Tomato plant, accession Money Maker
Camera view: bottom (45 deg); turntable rotation: 300 degrees
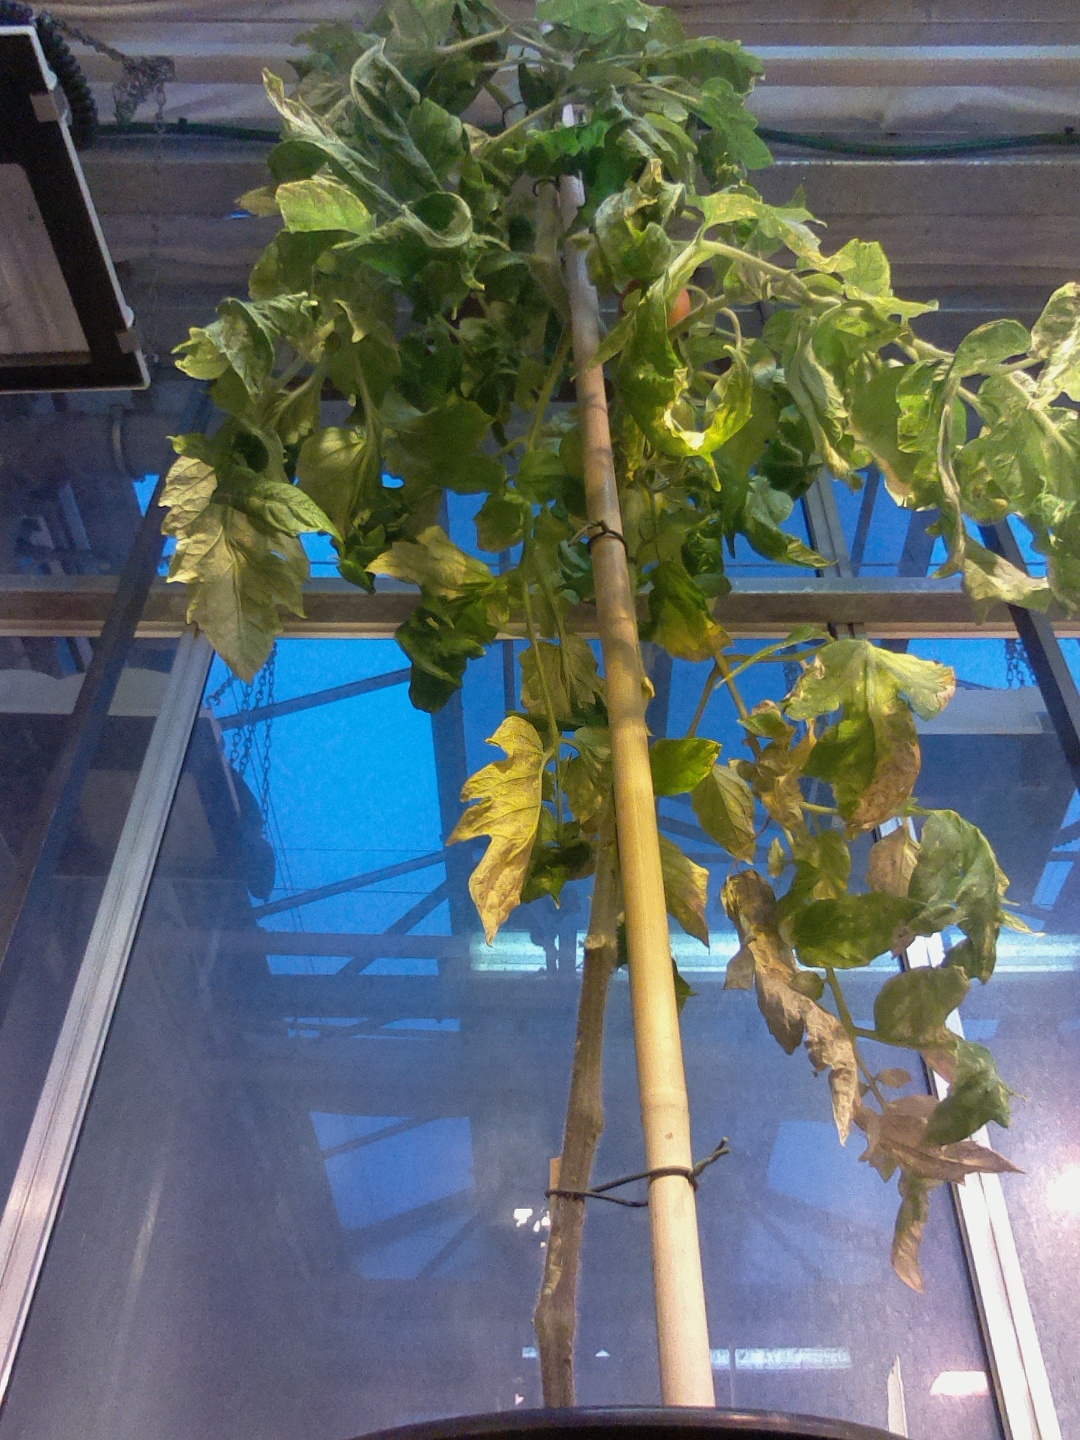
BBCH growth stage 80: fruits start showing typical ripe color (orange -> red)